Chavittu

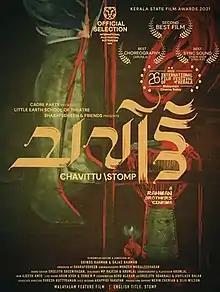

Chavittu is a 2022 Indian Malayalam-language drama film written, edited and directed by Rahman brothers, Shinos & Sajas. The film is the maiden production of actor Sharaf U Dheen under the banner "Sharafudheen & Friends". The members of the Little Earth Theatre troupe based in Malappuram form the major cast of the film. A hybrid of documentary and dramatisation, the film pays homage to the talented and hardworking theatre artists while juxtaposing it with the hypocrisy of the supposed elite society.